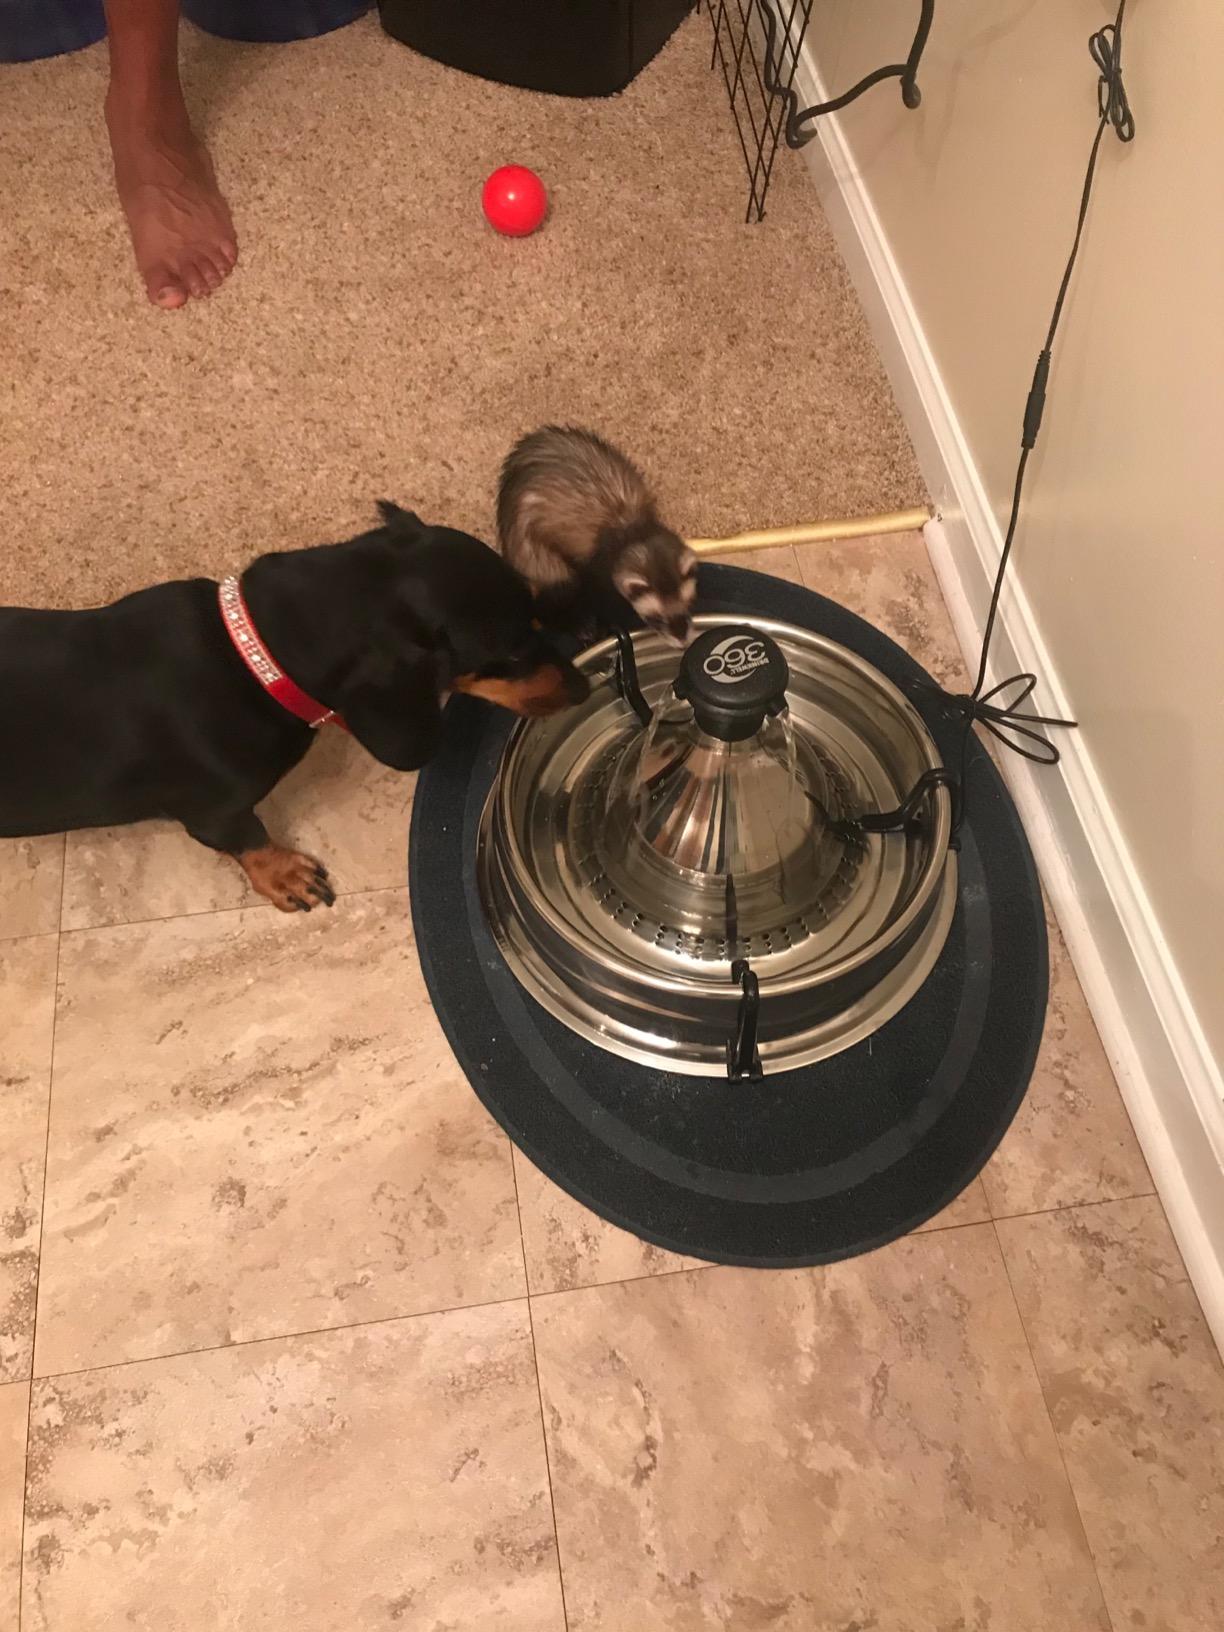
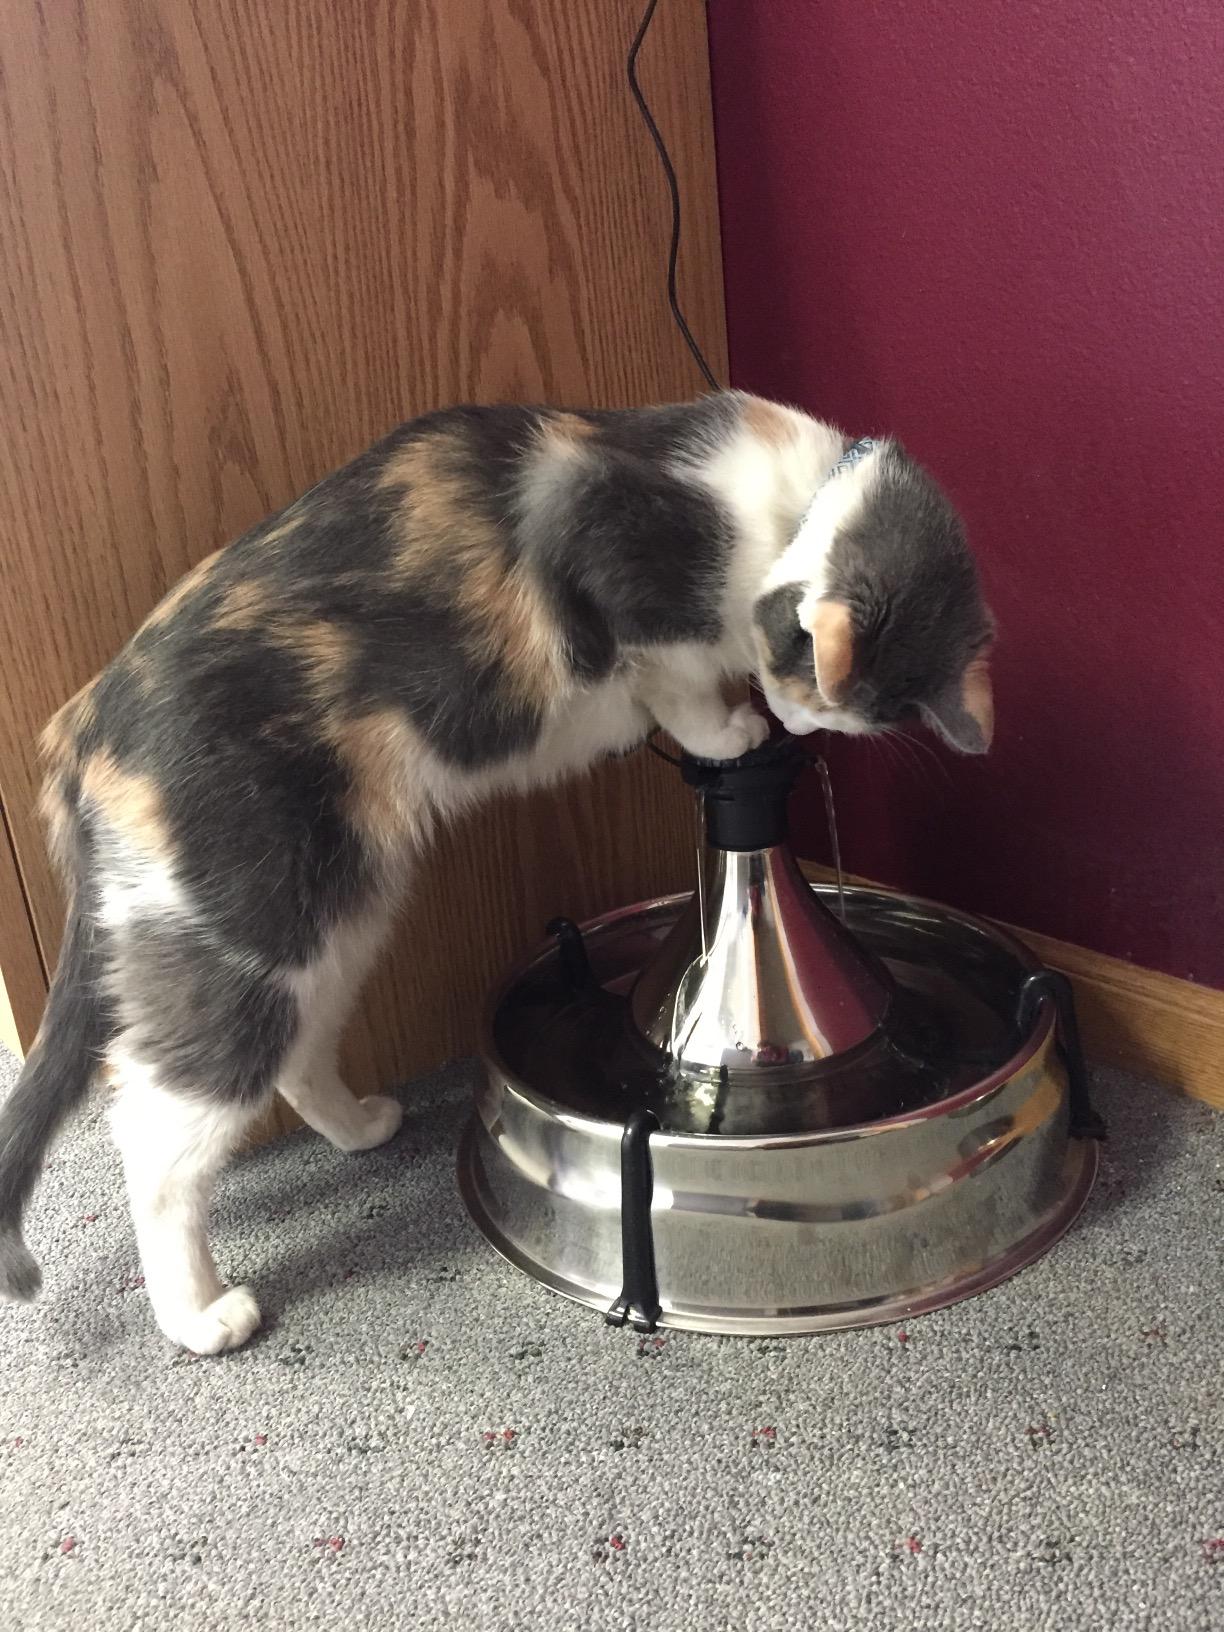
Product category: items_bowl
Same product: yes